Paris Is Always Paris

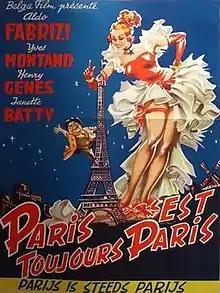

Paris Is Always Paris is a 1951 Italian-French comedy film directed by Luciano Emmer. It was entered into the competition at the 12th Venice International Film Festival.